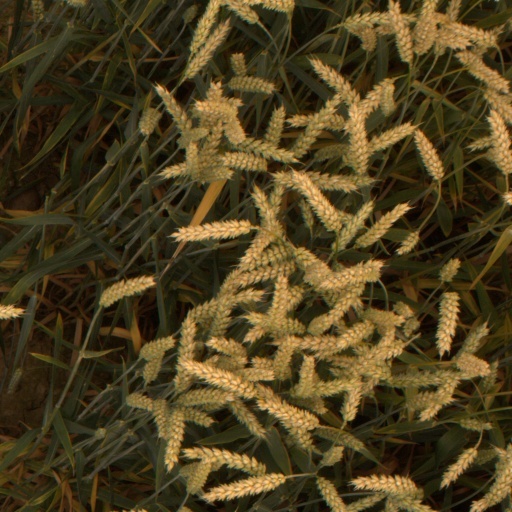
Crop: wheat